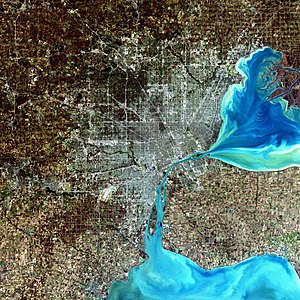
Detroit / Geografi / Topografi
Et farvesimuleret satellitbillede af Detroit med Windsor på den anden side af floden, taget af NASAs Landsat 7-satellit.
Detroit er med 681.090 indbyggere den største by i den amerikanske delstat Michigan. Byen er opkaldt efter det franske ord détroit, som betyder “stræde”. Den er administrativt centrum i det amerikanske county Wayne County. Befolkningen var i 1960 på ca. to millioner, men er nu mere end halveret, hvad der giver omfattende økonomiske problemer. Som en redningsplan har byrådet foreslået at jævne en tredjedel af den allerede slemt forfaldne by med jorden.